Alan Cobham

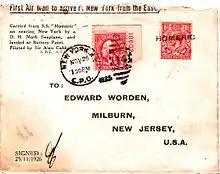
Cover Sir Alan Cobham had attempted to fly to New York from the RMS "Homeric".

On 25 November 1926, Cobham attempted but failed to be the first person to deliver mail to New York City by air from the east, planning to fly mail from the White Star ocean liner RMS "Homeric" in a de Havilland DH.60 Moth floatplane when the ship was about 12 hours from New York harbour on a westbound crossing from Southampton. After the Moth was lowered from the ship, however, Cobham was unable to take off owing to rough water and had to be towed into port by the ship. The same year Cobham was awarded the gold medal by the Fédération Aéronautique Internationale.